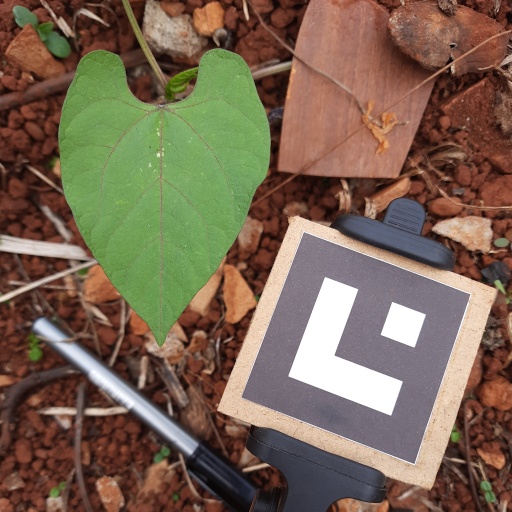
Observations: flat surface, no eating holes, under cloudy sky